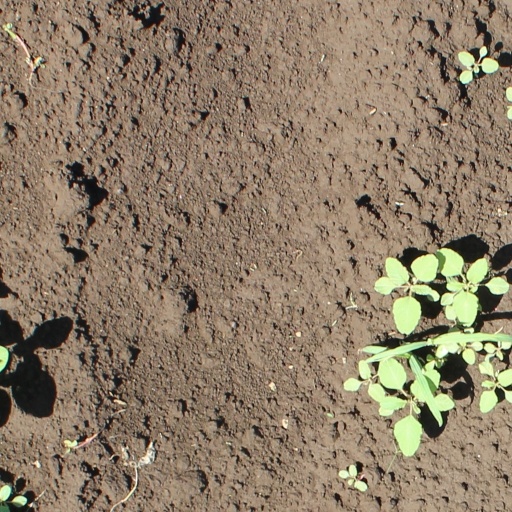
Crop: soybean